Jewish People's and Peretz Schools

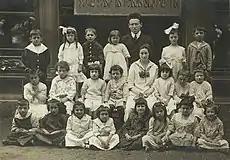
J. I. Segal with afternoon school class of Jewish People's School, .

The emphasis on Yiddish over Hebrew at the National Radical School was hotly debated, and a group of dissident activists emerged. In 1914, a group of educators led by Dr. Yehuda Kaufman, Moshe Dickstein and Abraham Parnass, broke away from the National Radical School to establish the independent Jewish People's Schools ("Yidishe Folks Shuln"). Classes initially took place in a house, with volunteers as teachers. The new school emphasized the equal importance of Hebrew and Yiddish in Jewish life, and placed greater emphasis on Jewish tradition than did the National Radical School. The school would eventually settle on St. Urbain Street near St. Cuthbert Street in 1920, staying there until 1952. A second building (designed by architect Maxwell M. Kalman) opened in 1926 on the corner of Waverly and Fairmount, remaining there until 1963.